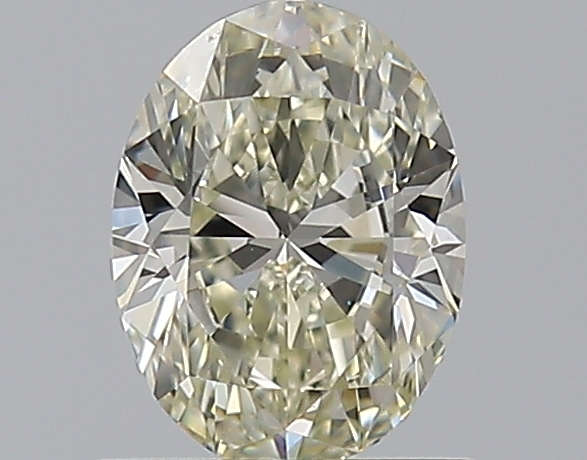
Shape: oval
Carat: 0.72
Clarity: VS1
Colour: J
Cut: EX
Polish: EX
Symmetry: VG
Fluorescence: VS
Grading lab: GIA
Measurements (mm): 6.78 x 5.05 x 3.12